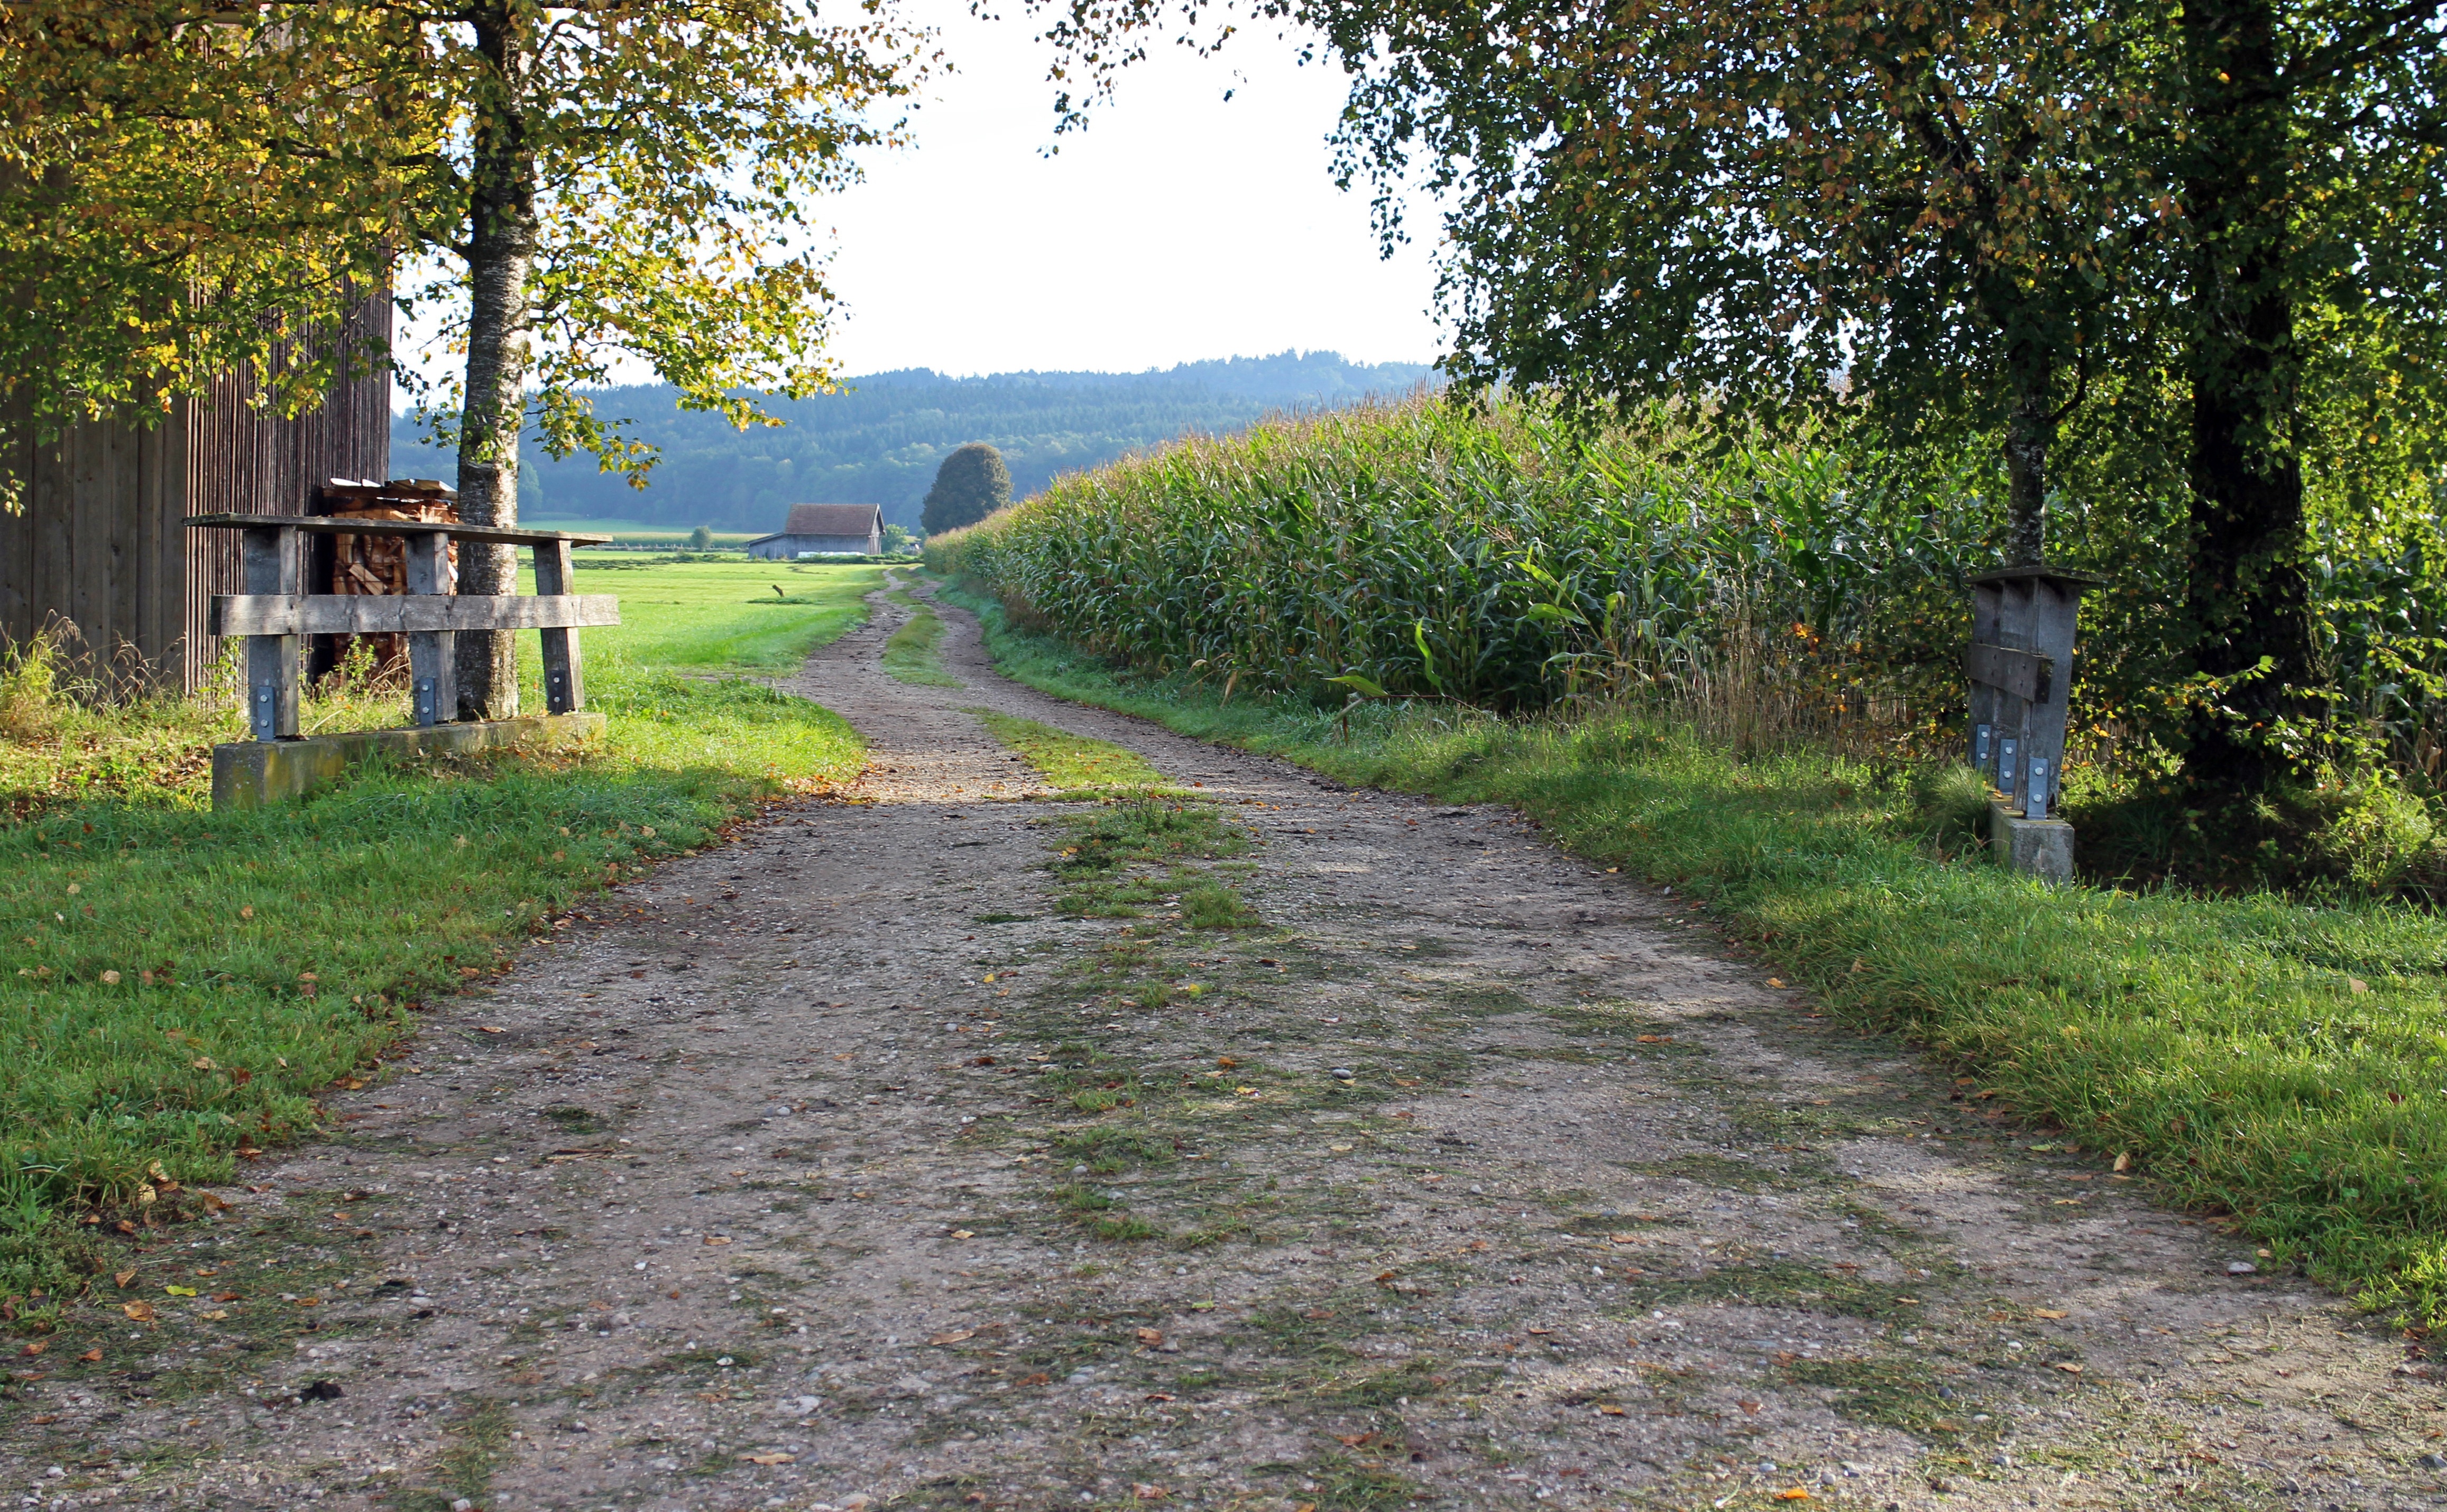
landscape, tree, nature, trail, field, meadow, canal, walkway, autumn, agriculture, lane, waterway, fields, shrub, cornfield, woodland, away, arable, rural area, dirt track, commercial way